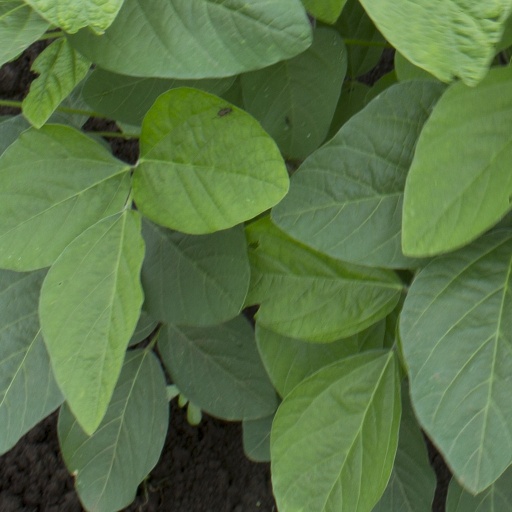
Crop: soybean